Byelorussian collaboration with Nazi Germany

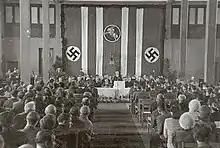
Belarusian Central Council, a pro-Nazi semi-government of Belarus operating from Minsk 22 January 1944.

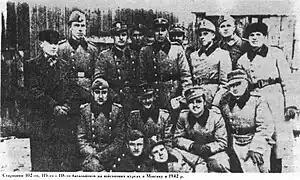
Minsk training base in 1942, leaders of the "Schutzmannschaft" Battalions 102 and 115, as well as the Battalion 118 ready for service in Reichskommissariat Ostland

During World War II, some Belarusians collaborated with the invading Axis powers. Until the beginning of Operation Barbarossa in 1941, the territory of Belarus was under control of the Soviet Union, as the Byelorussian Soviet Socialist Republic. However, memories of Soviet repressions in Belarus and collectivization, as well as of the polonization and discrimination against Belarusians under the Second Polish Republic were still fresh.